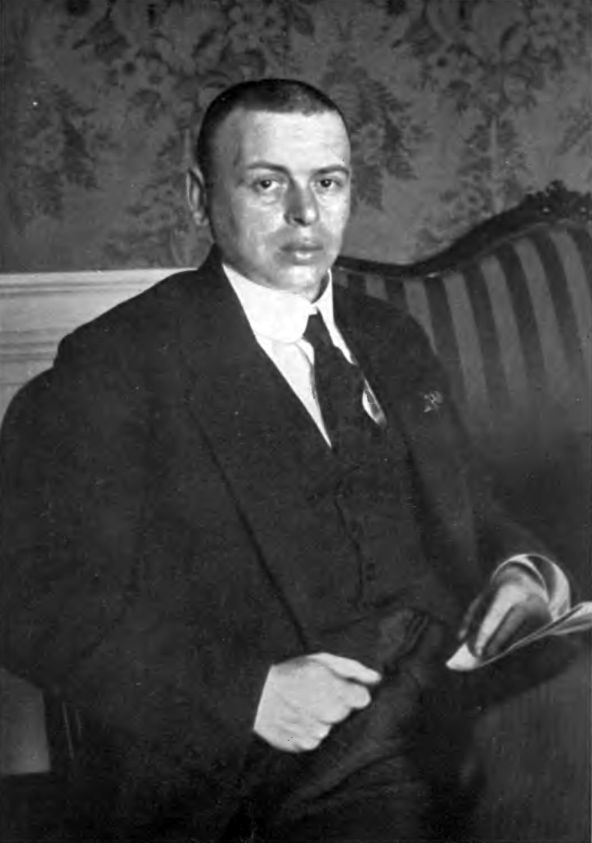
เบ-ลอ กุน

| name = เบ-ลอ กุน
| image = Bela-kun--outlawsdiary00tormuoft.png
| caption = เบ-ลอ กุน ใน ค.ศ. 1919
| office = สาธารณรัฐโซเวียตฮังการี|กรรมการราษฎรฝ่ายกิจการต่างประเทศโซเวียตฮังการี
| term_start = 12 มีนาคม
| term_end = 1 สิงหาคม 1919
| alongside = โยแฌ็ฟ โปกาญและเปแตร์ อาโก็ชโตน
| predecessor = แฟแร็นตส์ ฮอร์แรร์
| successor = เปแตร์ อาโก็ชโตน
| birth_place = ฮอด็อด|แลล ราชอาณาจักรฮังการี
| death_place = สนามยิงเป้าคอมมูนาร์คา มอสโก รัสเซียโซเวียต สหภาพโซเวียต
| profession = นักการเมือง นักข่าว
| party = พรรคประชาธิปไตยสังคมนิยมฮังการี (MSZDP)พรรคคอมมิวนิสต์ฮังการี (KMP)
| parents = ชอมู โกฮ์น โรซอ โกล์ดแบร์แกร์
| spouse = อิเรน กาล
| children = มิกโลช อากแนช
| alma_mater = มหาวิทยาลัยฟรันทซ์โยเซ็ฟ
เบ-ลอ กุน (นามแรกเกิด เบ-ลอ โกฮ์น; 20 กุมภาพันธ์ ค.ศ. 1886 – 29 สิงหาคม ค.ศ. 1938) เป็นนักการเมืองและนักปฏิวัติคอมมิวนิสต์ชาวฮังการี ผู้ซึ่งปกครองสาธารณรัฐโซเวียตฮังการีใน ค.ศ. 1919 หลังจากเข้าศึกษาที่มหาวิทยาลัยฟรันทซ์โยเซ็ฟ ณ เมืองCehu Silvaniei|ซิลาจแชฮ (ปัจจุบันอยู่ในประเทศโรมาเนีย) กุนได้ทำงานเป็นนักข่าว ต่อมาเขาได้รับใช้กองทัพออสเตรีย-ฮังการีในช่วงสงครามโลกครั้งที่ 1 และถูกจับกุมตัวโดยกองทัพจักรวรรดิรัสเซีย ใน ค.ศ. 1916 หลังจากนั้นเขาถูกส่งตัวไปยังค่ายเชลยศึกบริเวณเทือกเขายูรัล ในช่วงเวลานี้เองที่กุนได้เปิดรับแนวคิดของคอมมิวนิสต์ และใน ค.ศ. 1918 เขาได้ก่อตั้งกลุ่มฮังการีของพรรคคอมมิวนิสต์แห่งสหภาพโซเวียต|พรรคคอมมิวนิสต์รัสเซียในมอสโก ทำให้เขาเป็นเพื่อนสนิทกับวลาดีมีร์ เลนิน และร่วมต่อสู้กับเหล่าบอลเชวิคในสงครามกลางเมืองรัสเซีย
ในเดือนพฤศจิกายน ค.ศ. 1918 กุนได้เดินทางกลับฮังการีด้วยการสนับสนุนจากโซเวียต และจัดตั้งพรรคอมมิวนิสต์ฮังการี ด้วยการใช้กลวิธีต่าง ๆ ของเลนิน ทำให้เขาสามารถก่อกวนรัฐบาลของมิฮาย กาโรยี ได้อย่างดี และกุนยังได้รับความนิยมเป็นอย่างมากแม้ตัวเขาจะถูกคุมขังอยู่ก็ตาม หลังจากที่เขาได้รับการปล่อยตัวในเดือนมีนาคม ค.ศ. 1918 กุนจึงกระทำการรัฐประหารได้สำเร็จ เขาได้ก่อตั้งรัฐบาลผสมคอมมิวนิสต์-Social Democratic Party of Hungary|ประชาธิปไตยสังคมนิยม และประกาศจัดตั้งสาธารณรัฐโซเวียตฮังการี แม้ว่าผู้นำโดยนิตินัย|ทางนิตินัยของสาธารณรัฐจะเป็นประธานาธิบดีซานโดร์ กอร์บอยี แต่อำนาจที่แท้จริงอยู่ในมือของกุน ซึ่งเป็นกรรมการราษฎรฝ่ายกิจการต่างประเทศ เขายังคงติดต่อกับเลนินผ่านทางวิทยุโทรเลขและได้รับคำสั่งและคำแนะนำโดยตรงจากเครมลิน
ระบอบการปกครองใหม่ที่พึ่งก่อตั้งขึ้นได้ล่มสลายภายในสี่เดือน เนื่องจากการรุกรานของราชอาณาจักรโรมาเนีย|โรมาเนีย และความไม่พอใจเป็นอย่างยิ่งของหมู่ประชาชนชาวฮังการี กุนได้หลบหนีไปยังสหภาพโซเวียต ซึ่งเขาได้ทำงานเป็นเจ้าหน้าที่องค์การคอมมิวนิสต์สากล ในฐานะหัวหน้าRevolutionary committee (Soviet Union)|คณะกรรมการปฏิวัติคาบสมุทรไครเมีย|ไครเมีย ตั้งแต่ ค.ศ. 1920 เขาจัดตั้งและเข้าไปมีส่วนร่วมในความน่าสะพรึงกลัวแดงในไครเมีย (ค.ศ. 1920–1921) ต่อมาเขาได้มีส่วนร่วมกับการจราจลเดือนมีนาคม ค.ศ. 1921 ในสาธารณรัฐไวมาร์|เยอรมนี แต่ไม่ประสบผลสำเร็จ
ระหว่างการกวาดล้างใหญ่ช่วงปลายทศวรรษ 1930 กุนถูกกล่าวหาว่าเป็นพวกลัทธิทรอตสกี|ทรอตสกี เขาถูกจับกุม สอบปากคำ และถูกประหารชีวิตอย่างรวบรัด ร่างของเขาได้รับการฟื้นฟูขึ้นมาอีกครั้งโดยผู้นำโซเวียตใน ค.ศ. 1956 หลังจากการเสียชีวิตของโจเซฟ สตาลิน พร้อมกับการล้มล้างอิทธิพลของสตาลิน ภายใต้คำสั่งการของนีกีตา ครุชชอฟ
== อ้างอิง ==
รายการอ้างอิง|25em|refs=
== หนังสืออ่านเพิ่ม ==
* Hungary (The Virtual Jewish World) - Jewish Virtual Library
* György Borsányi, " The Life of a Communist Revolutionary, Béla Kun" translated by Mario Fenyo, Boulder, Colorado: Social Science Monographs; New York: Distributed by Columbia University Press, 1993.
* Andrew C. Janos and William Slottman (eds.), "Revolution in perspective: essays on the Hungarian Soviet Republic of 1919": Published for the University of California, Berkeley, Center for Slavic and East European Studies, Berkeley, California: University of California Press, 1971.
*
* Béla Menczer, "Béla Kun and the Hungarian Revolution of 1919" pages 299–309 from "History Today", Volume XIX, Issue #5, London: History Today Inc., May 1969.
* Rudolf Tőkés, "Béla Kun and the Hungarian Soviet Republic: the origins and role of the Communist Party of Hungary in the revolutions of 1918–1919" New York: published for the Hoover Institution|Hoover Institution on War, Revolution, and Peace, Stanford, California, by Greenwood Publishing Group|F. A. Praeger, 1967.
* Iván Völgyes, (ed.), "Hungary in Revolution, 1918–19: nine essays" Lincoln: University of Nebraska Press, 1971.
* Louis Birinyi, "The Tragedy of Hungary, An Appeal for World Peace" Cleveland, 1924.
== แหล่งข้อมูลอื่น ==
* Béla Kun Internet Archive at Marxists Internet Archive.
* Wireless Message to Béla Kun, 23 March 1919.
* Crimean government on the ethnic cleansing among Crimean Turks.
*
หมวดหมู่:บุคคลที่เกิดในปี พ.ศ. 2428
หมวดหมู่:บุคคลที่เสียชีวิตในปี พ.ศ. 2481
หมวดหมู่:นักการเมืองฮังการี
หมวดหมู่:ชาวฮังการี
หมวดหมู่:ผู้ถืออเทวนิยม
หมวดหมู่:นักลัทธิคอมมิวนิสต์
หมวดหมู่:ทหารชาวออสเตรีย-ฮังการีในสงครามโลกครั้งที่หนึ่ง